History of neighbourhoods in Toronto

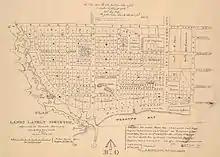
An 1837 planned extension of the New Town, showing the area west of Peter Street to Garrison Creek at Niagara Road

Before incorporation as a city in 1834, Toronto was known as York. For about two decades from its inception in 1793, most residents settled in an area bounded by present-day Jarvis and Parliament streets, south of Queen Street East (then known as Lot Street), and north of Front Street, which at the time was at the waterfront. By 1815, this area was known as "Old Town", as a new neighbourhood formed to its west. Extending from present-day Jarvis street to Peter Street (and Blue Jay Way), south of Queen Street West and north of Front Street, this became known as "New Town". Sparsely populated in 1815, New Town grew rapidly during the 1820s and 1830s, and a rivalry formed between the two neighbourhoods, especially for the location of the Parliament Buildings.